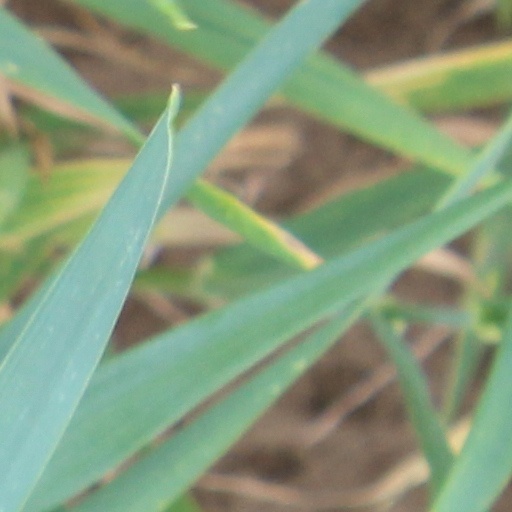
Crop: wheat